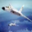
Label: airplane